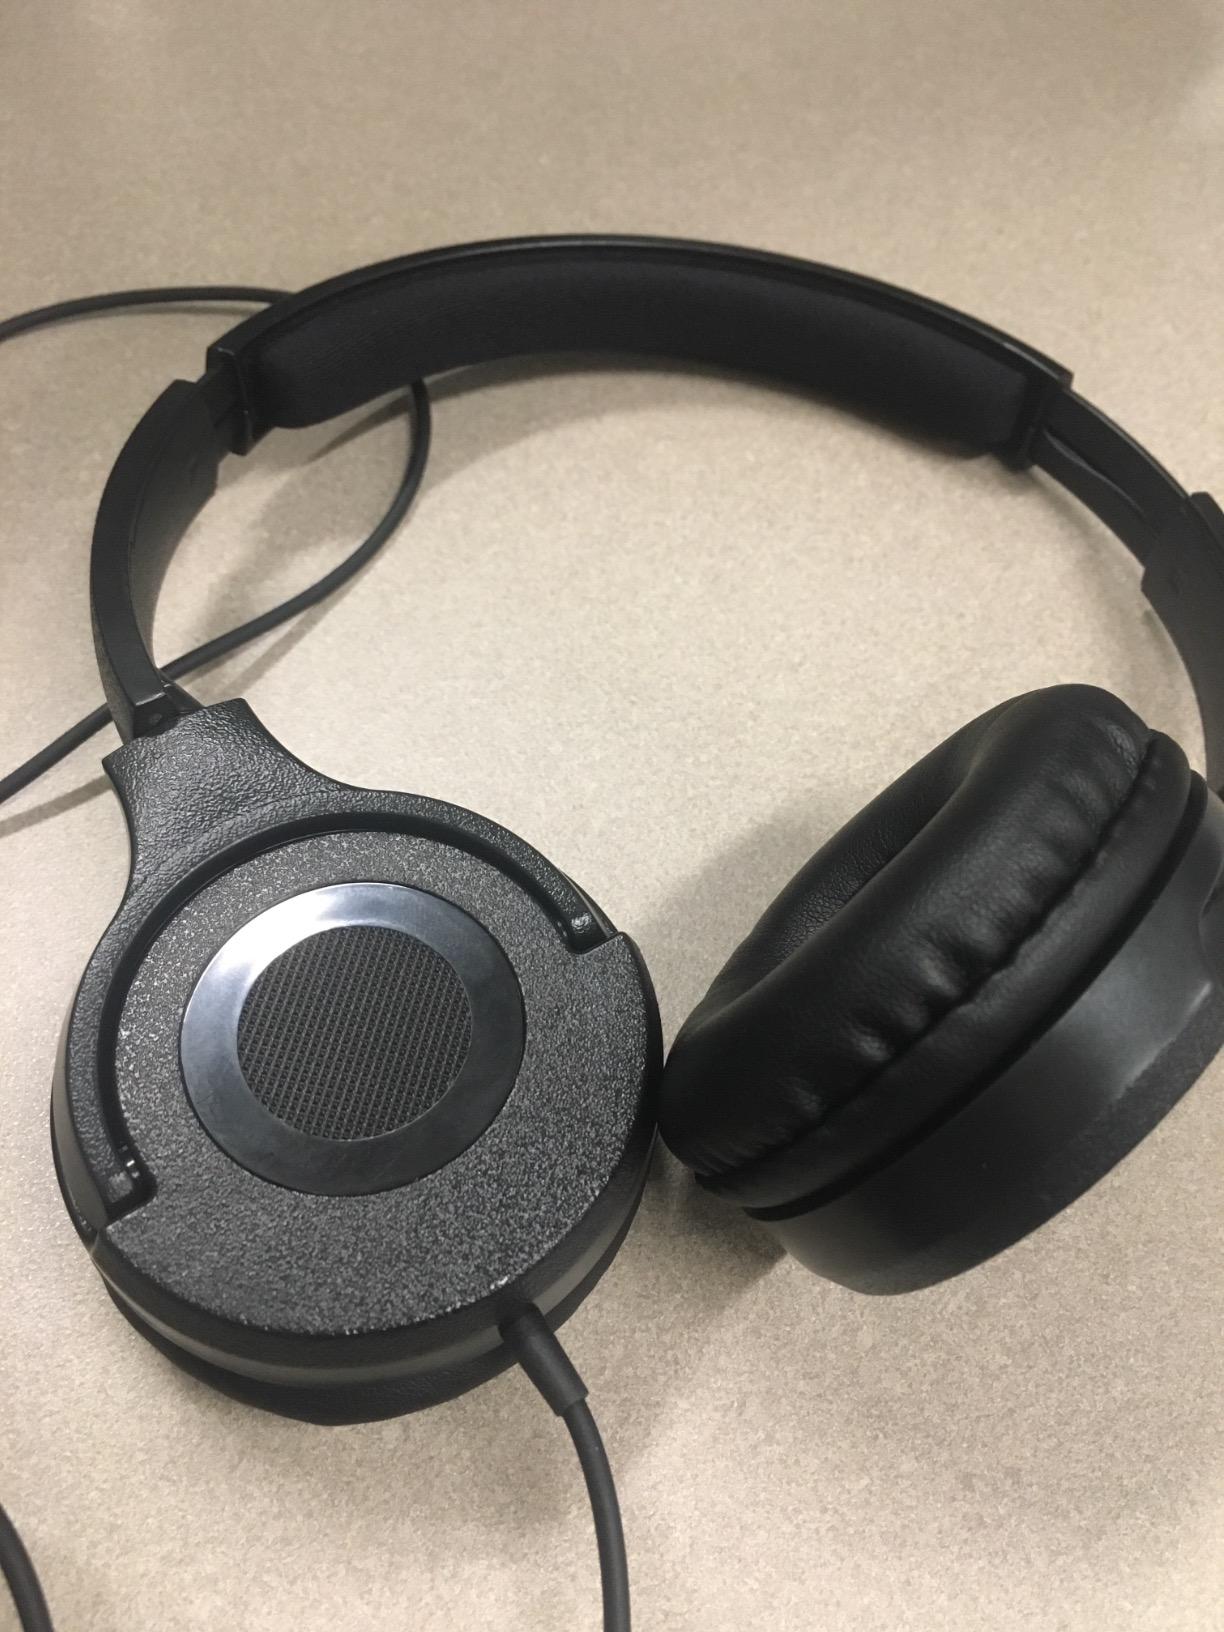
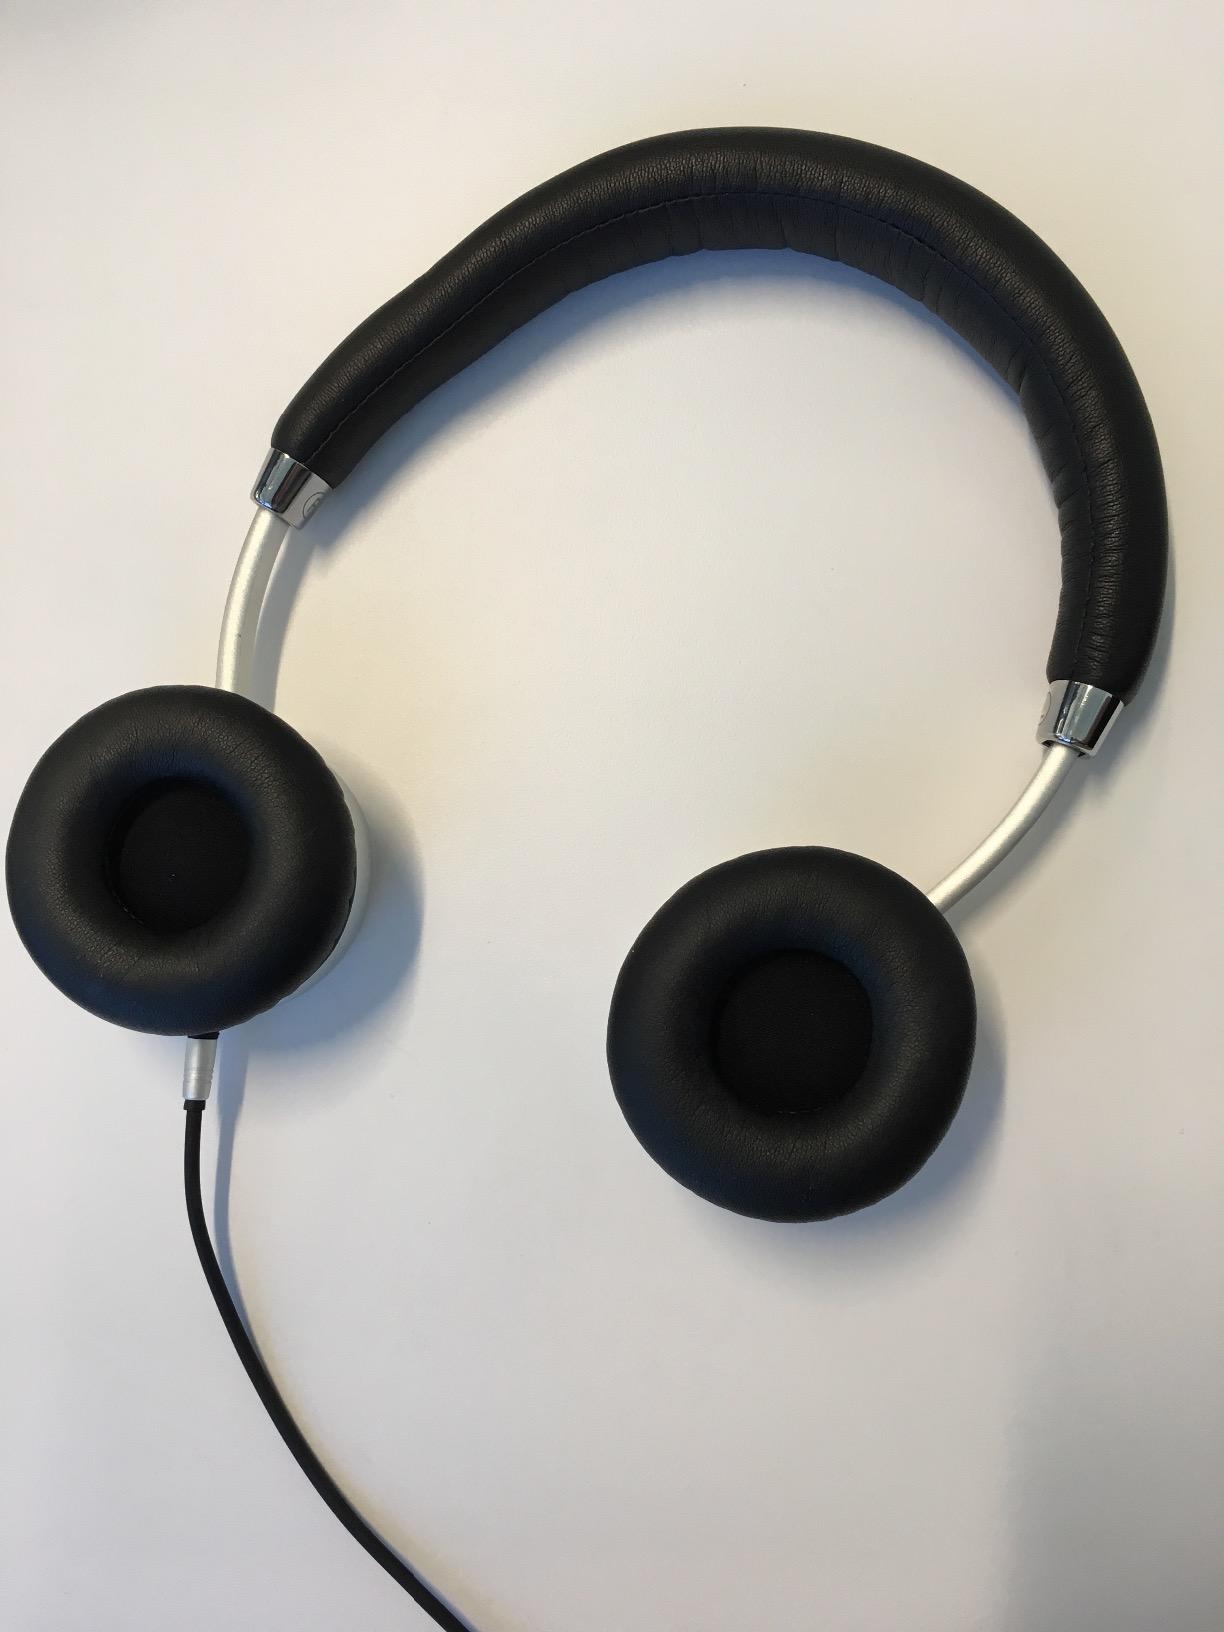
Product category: headphones
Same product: no